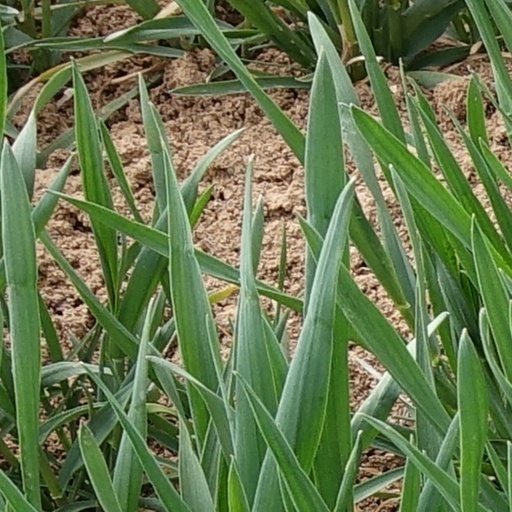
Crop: wheat